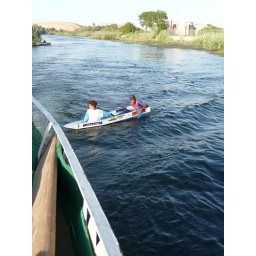
the little kids in the boats come alongside your boat and hang on and sing until you give them something